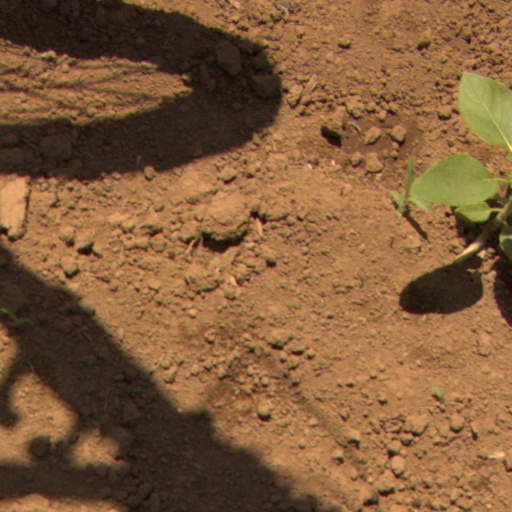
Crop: Jerusalem artichoke